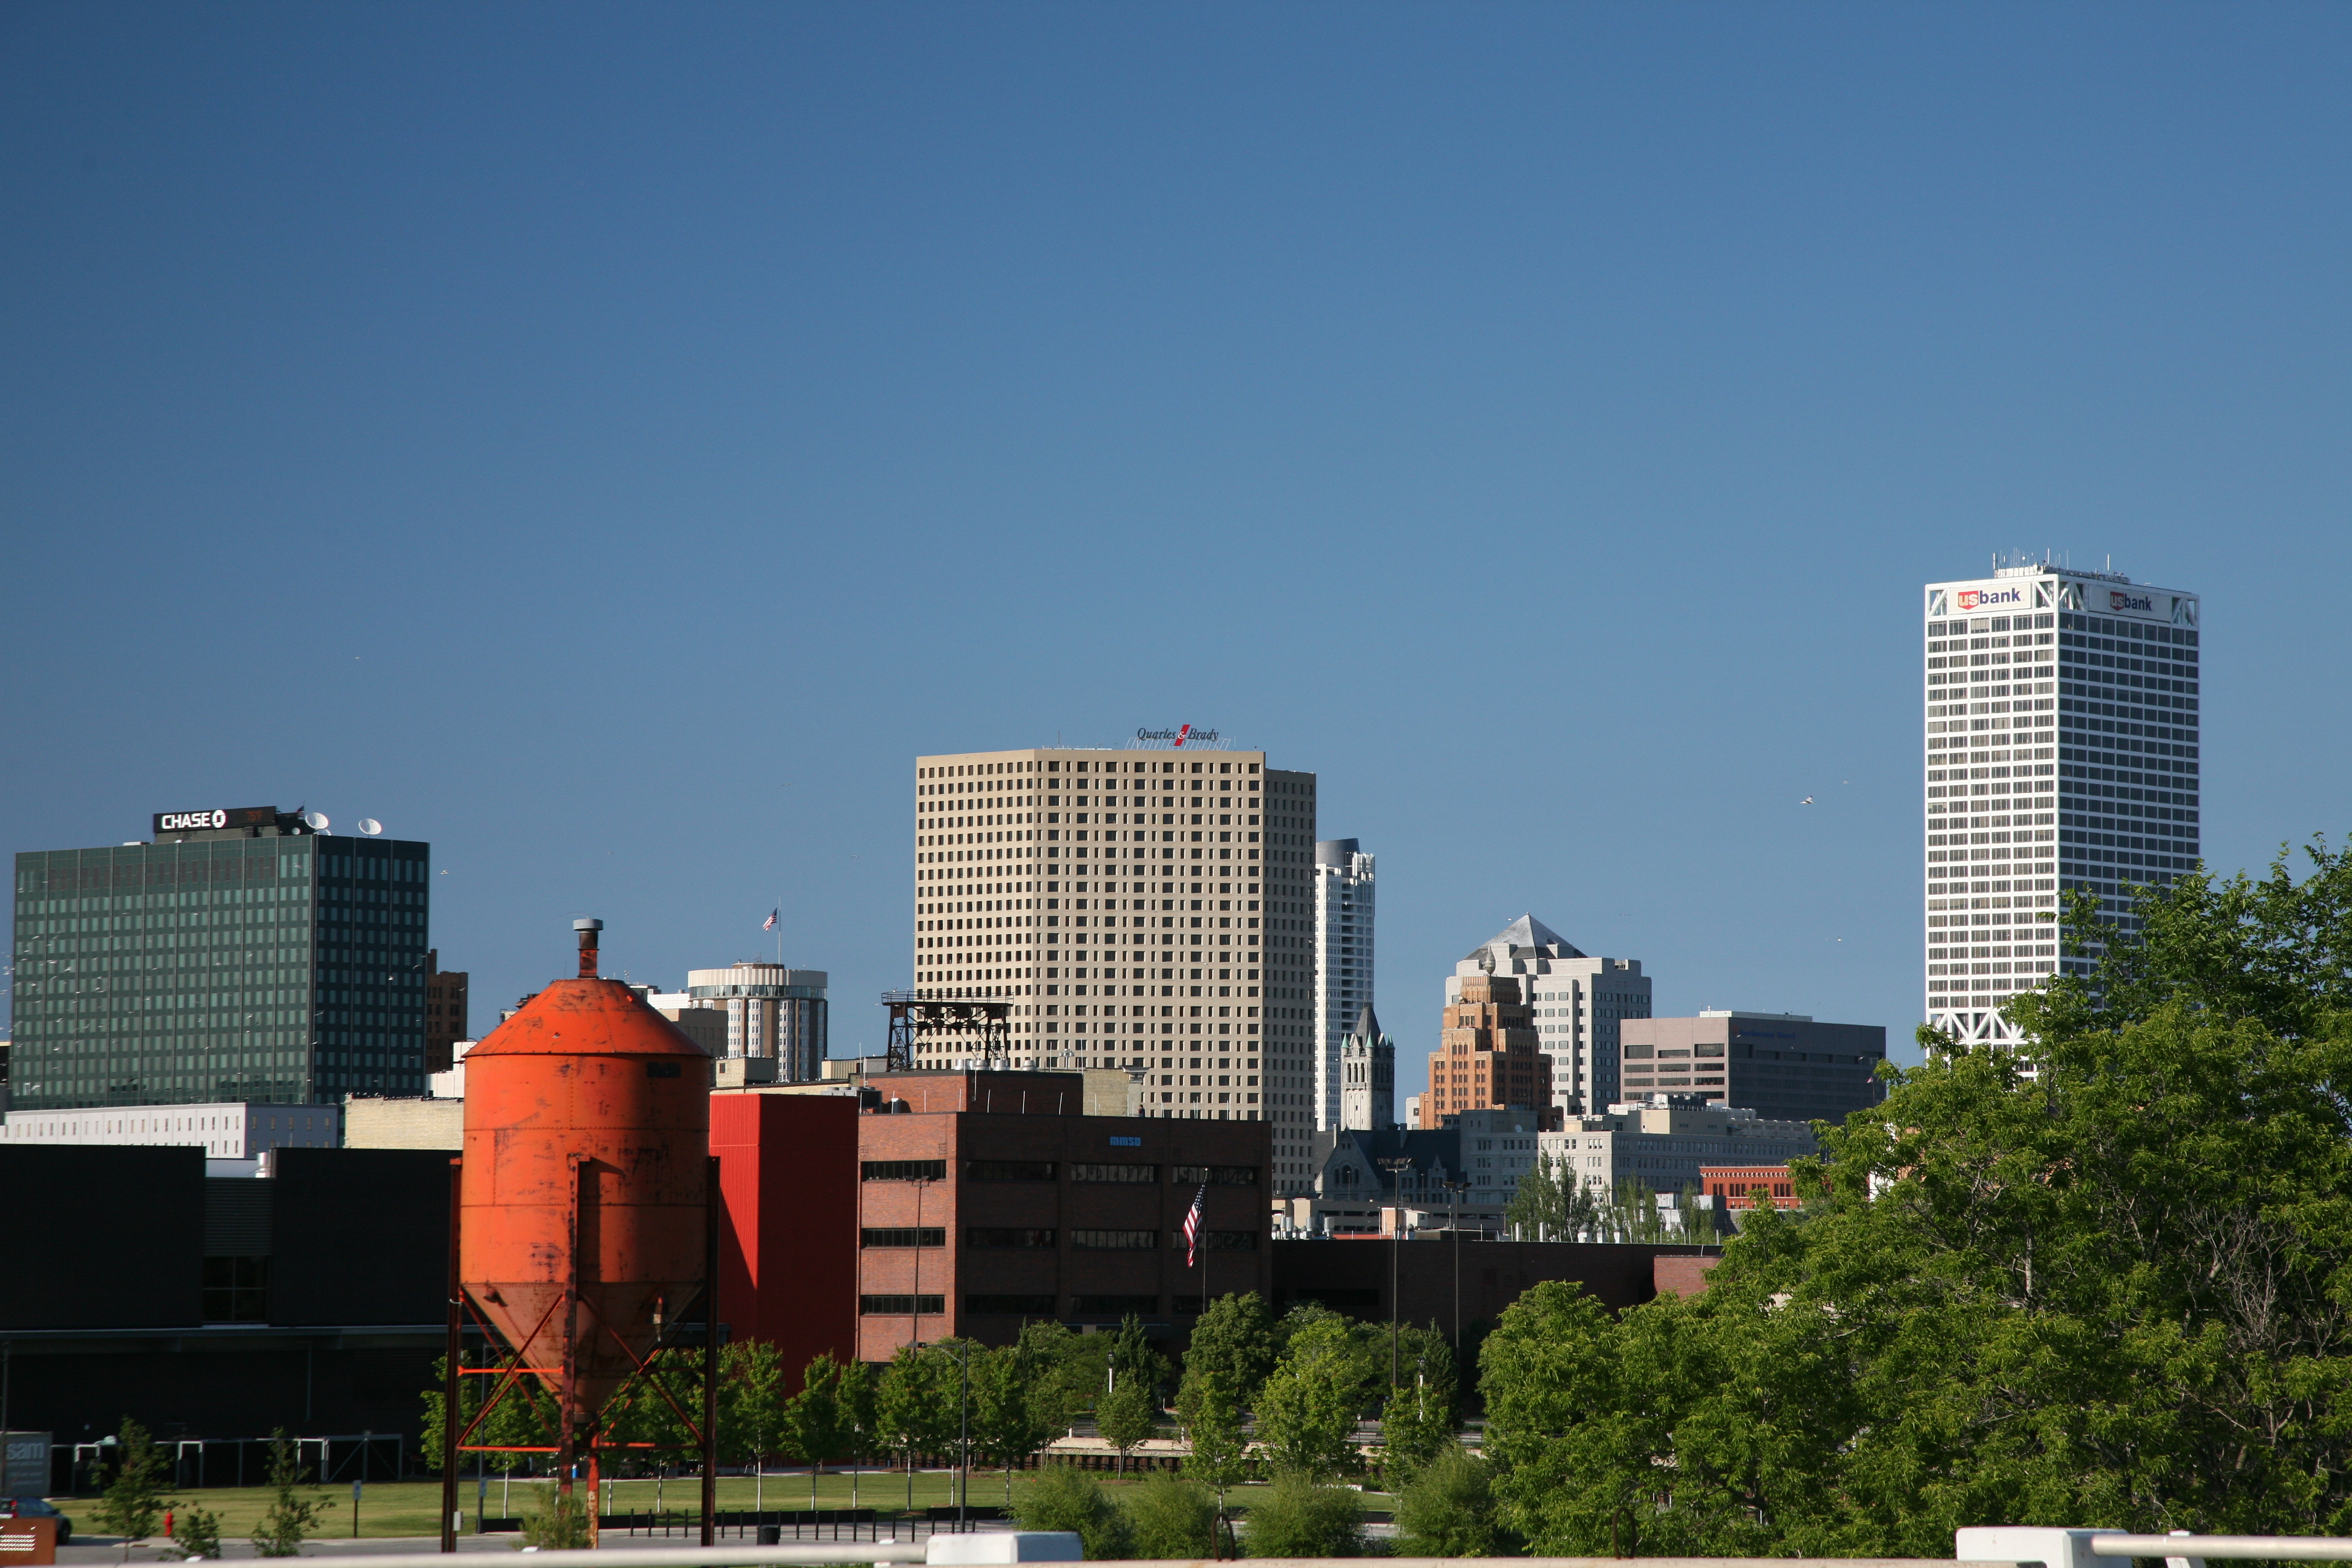
horizon, architecture, skyline, city, skyscraper, cityscape, downtown, tower, landmark, tower block, metropolis, wisconsin, milwaukee, neighbourhood, urban area, residential area, geographical feature, human settlement, metropolitan area